Queen Mary 2

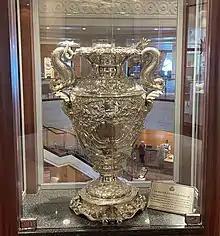
The Boston Cup aboard "Queen Mary 2"

After completing the journey around South America, on 23 February 2006, "Queen Mary 2" met her namesake, the original , which is permanently docked at Long Beach, California. Escorted by a flotilla of smaller ships, the two "Queens" exchanged a "whistle salute" which was heard throughout the city of Long Beach. "Queen Mary 2" met the other serving Cunard liners and "Queen Elizabeth 2" on 13 January 2008 near the Statue of Liberty in New York City harbour, with a celebratory fireworks display; "Queen Elizabeth 2" and "Queen Victoria" made a tandem crossing of the Atlantic for the meeting. This marked the first time three Cunard "Queens" have been present in the same location. Cunard stated this would be the last time these three ships would ever meet, due to "Queen Elizabeth 2"'s impending retirement from service in late 2008. However this would prove not to be the case, as the three "Queens" met in Southampton on 22 April 2008. "Queen Mary 2" rendezvoused with "Queen Elizabeth 2" in Dubai on Saturday 21 March 2009, after the latter ship's retirement, while both ships were berthed at Port Rashid. With the withdrawal of "Queen Elizabeth 2" from Cunard's fleet and its docking in Dubai, "Queen Mary 2" became the only ocean liner left in active passenger service.